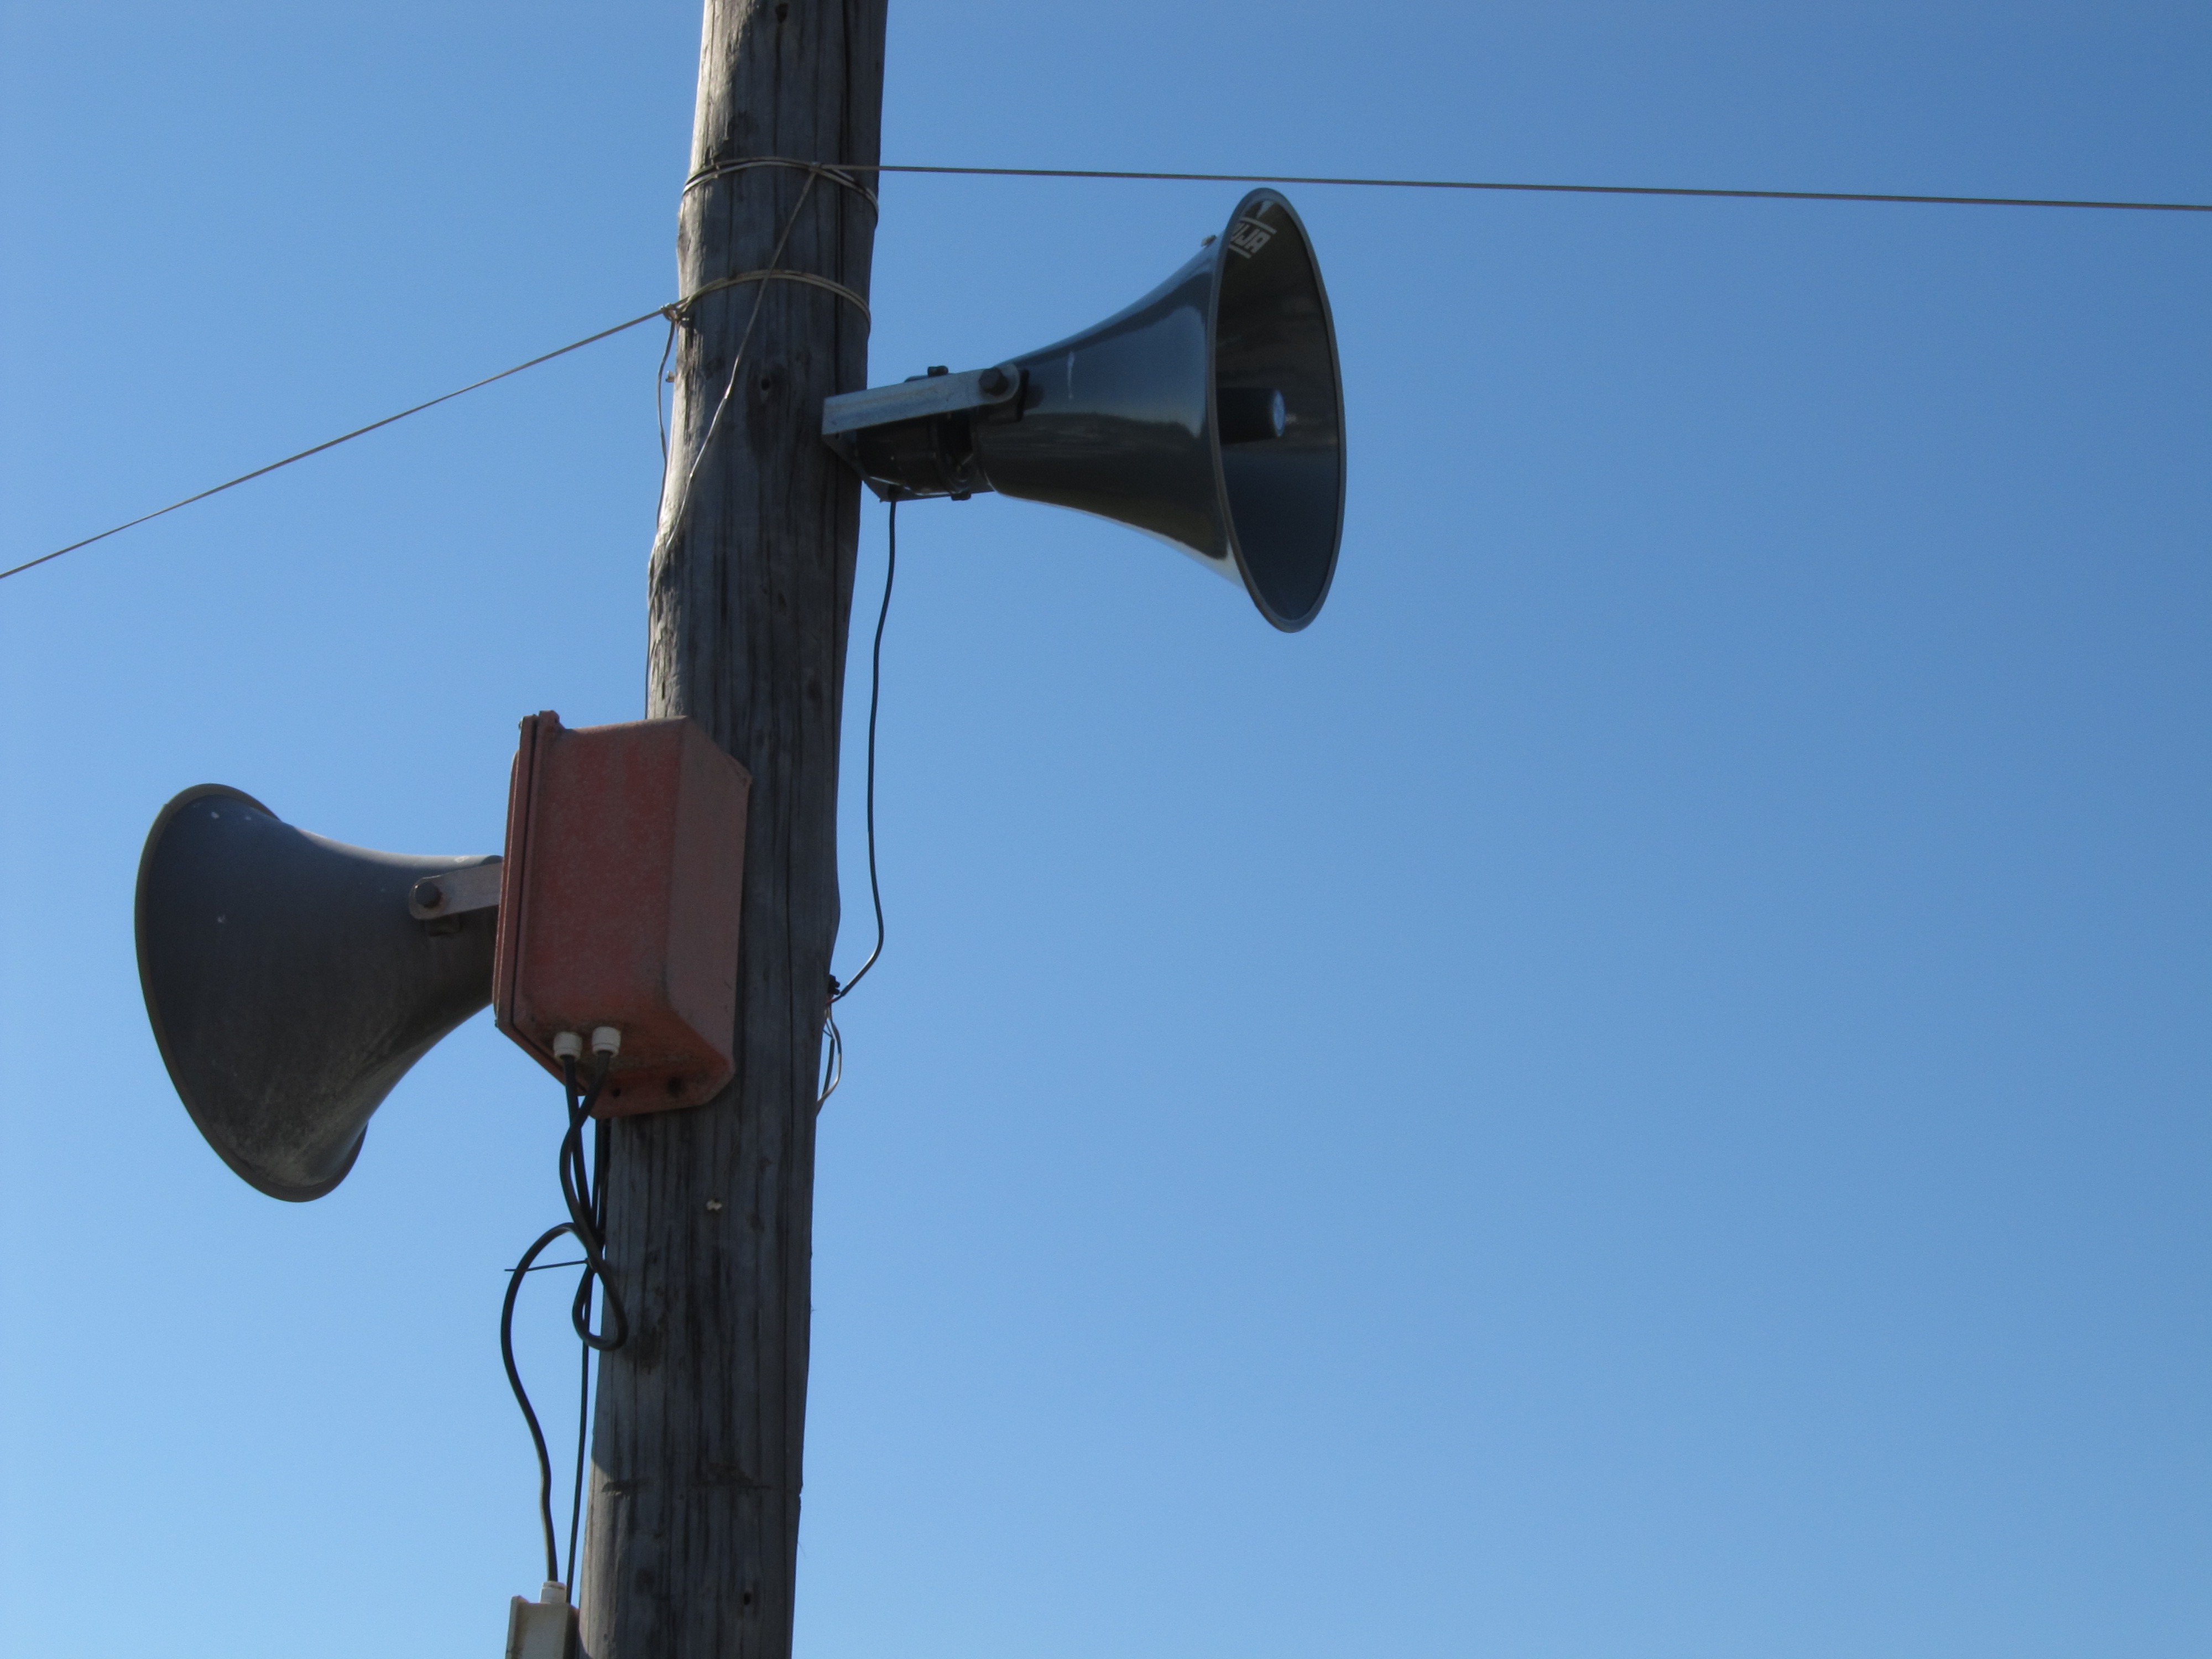
sky, wind, equipment, mast, machine, blue, street light, speaker, electricity, lighting, traffic light, amplifier, energy, broadcast, message, light fixture, sound, broadcasting, volume, loud, announcement, communicate, man made object, atmosphere of earth, electrical supply, loudspeakers